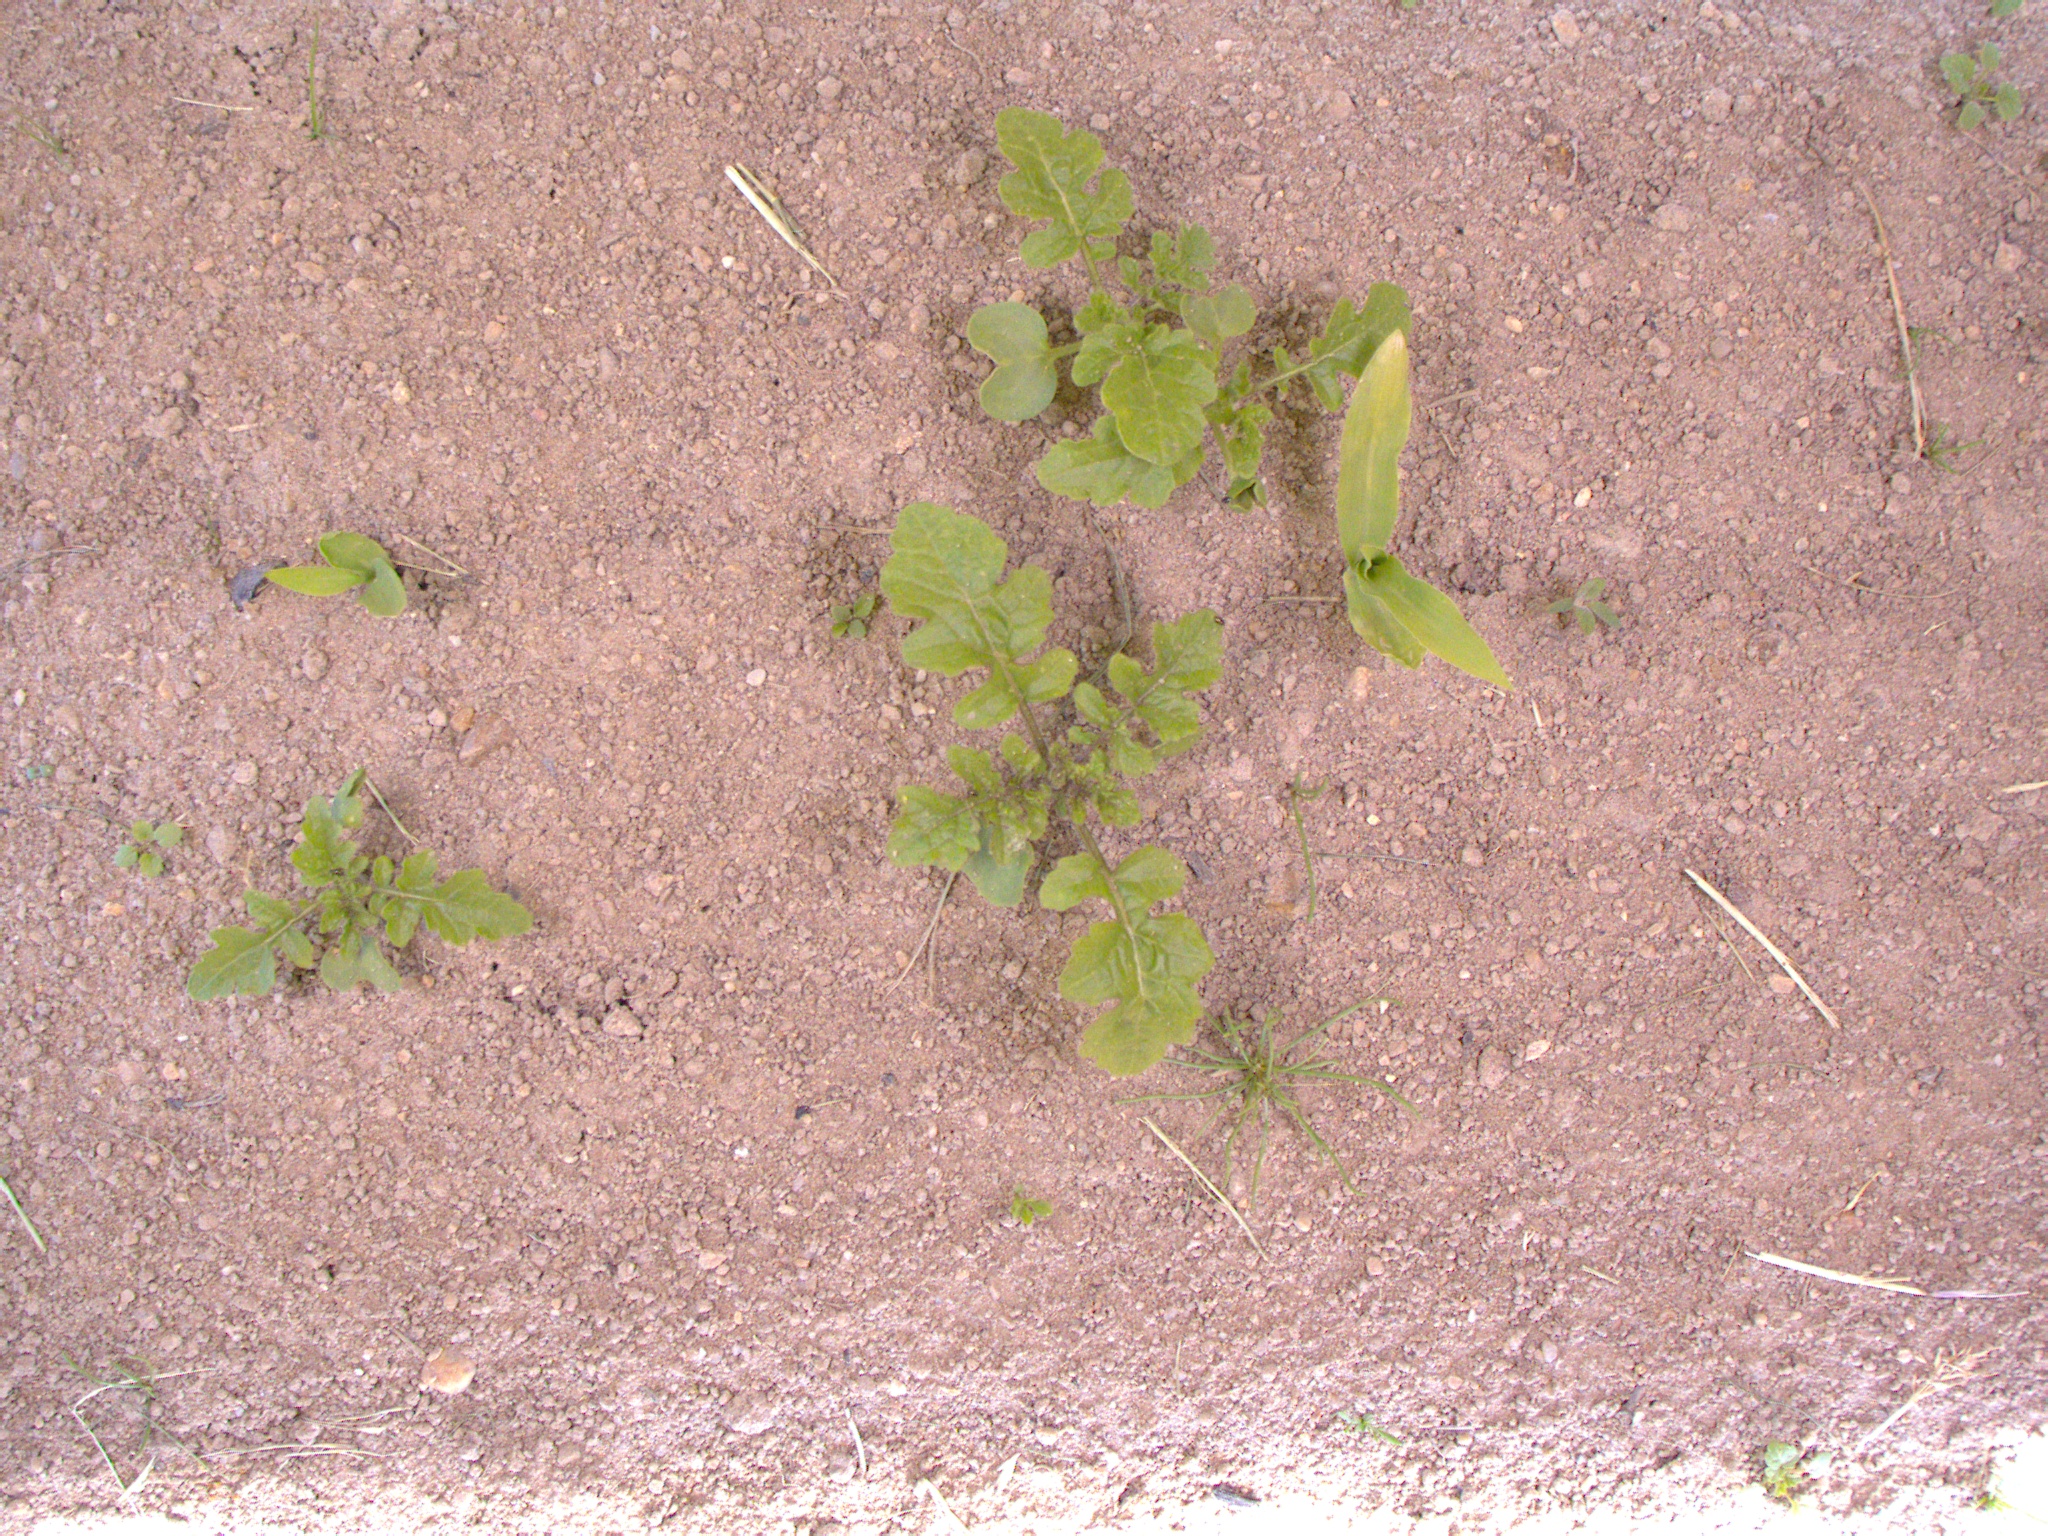
Crop: maize
Objects: maize, maize, stem_maize, stem_maize